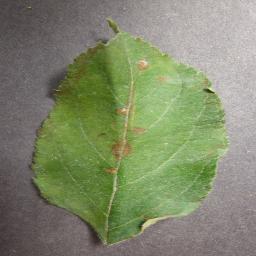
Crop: apple
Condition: cedar_rust